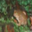
Label: frog